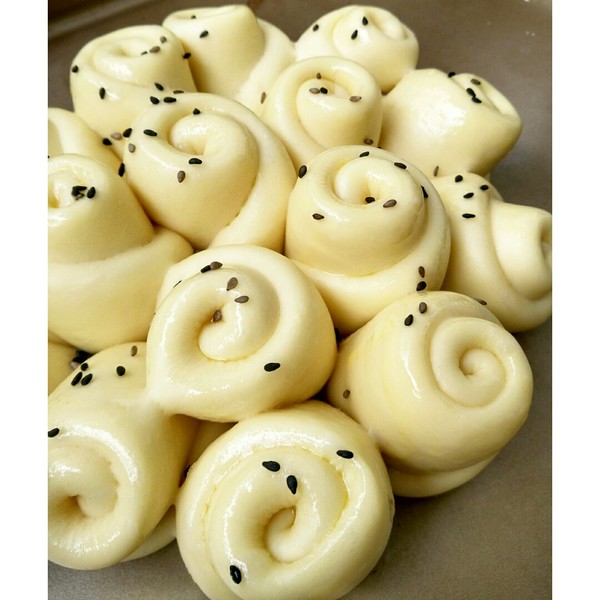
Label: trash